George Whitaker (Canadian educator)

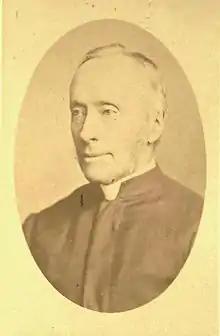
A plate of Whitaker taken in the last years of his term as Provost of Trinity

Whitaker was born into a Baptist family in Bratton, Wiltshire, the eighth child of Philip Whitaker, a farmer, and his wife Anne Andrews. Two of the couple's older sons, Alfred and Edward, became solicitors, Alfred at Frome and Edward in London.